Babble (band)

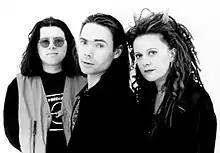
Babble in 1994; left to right: Tom Bailey, Keith Fernley and Alannah Currie.

Babble was a British-New Zealand electronic dance music group active in the 1990s. It was formed by Tom Bailey and Alannah Currie (formerly of the Thompson Twins), with Keith Fernley.